Theilenhofen

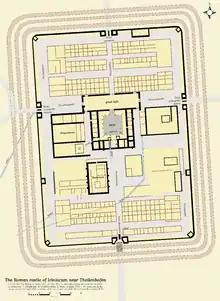
The Roman camp of "Iciniacum" near Theilenhofen

Theilenhofen is a municipality in the Weißenburg-Gunzenhausen district, in Bavaria, Germany. An important part of the local history is the Roman camp "Iciniacum", near the Limes Germanicus. This fortification and Roman village was erected around 100 AD and destroyed c. 260 AD by the Germanic "Alemanni". Today you can see only the Roman Military Bath in this area. It was first found in 1820.